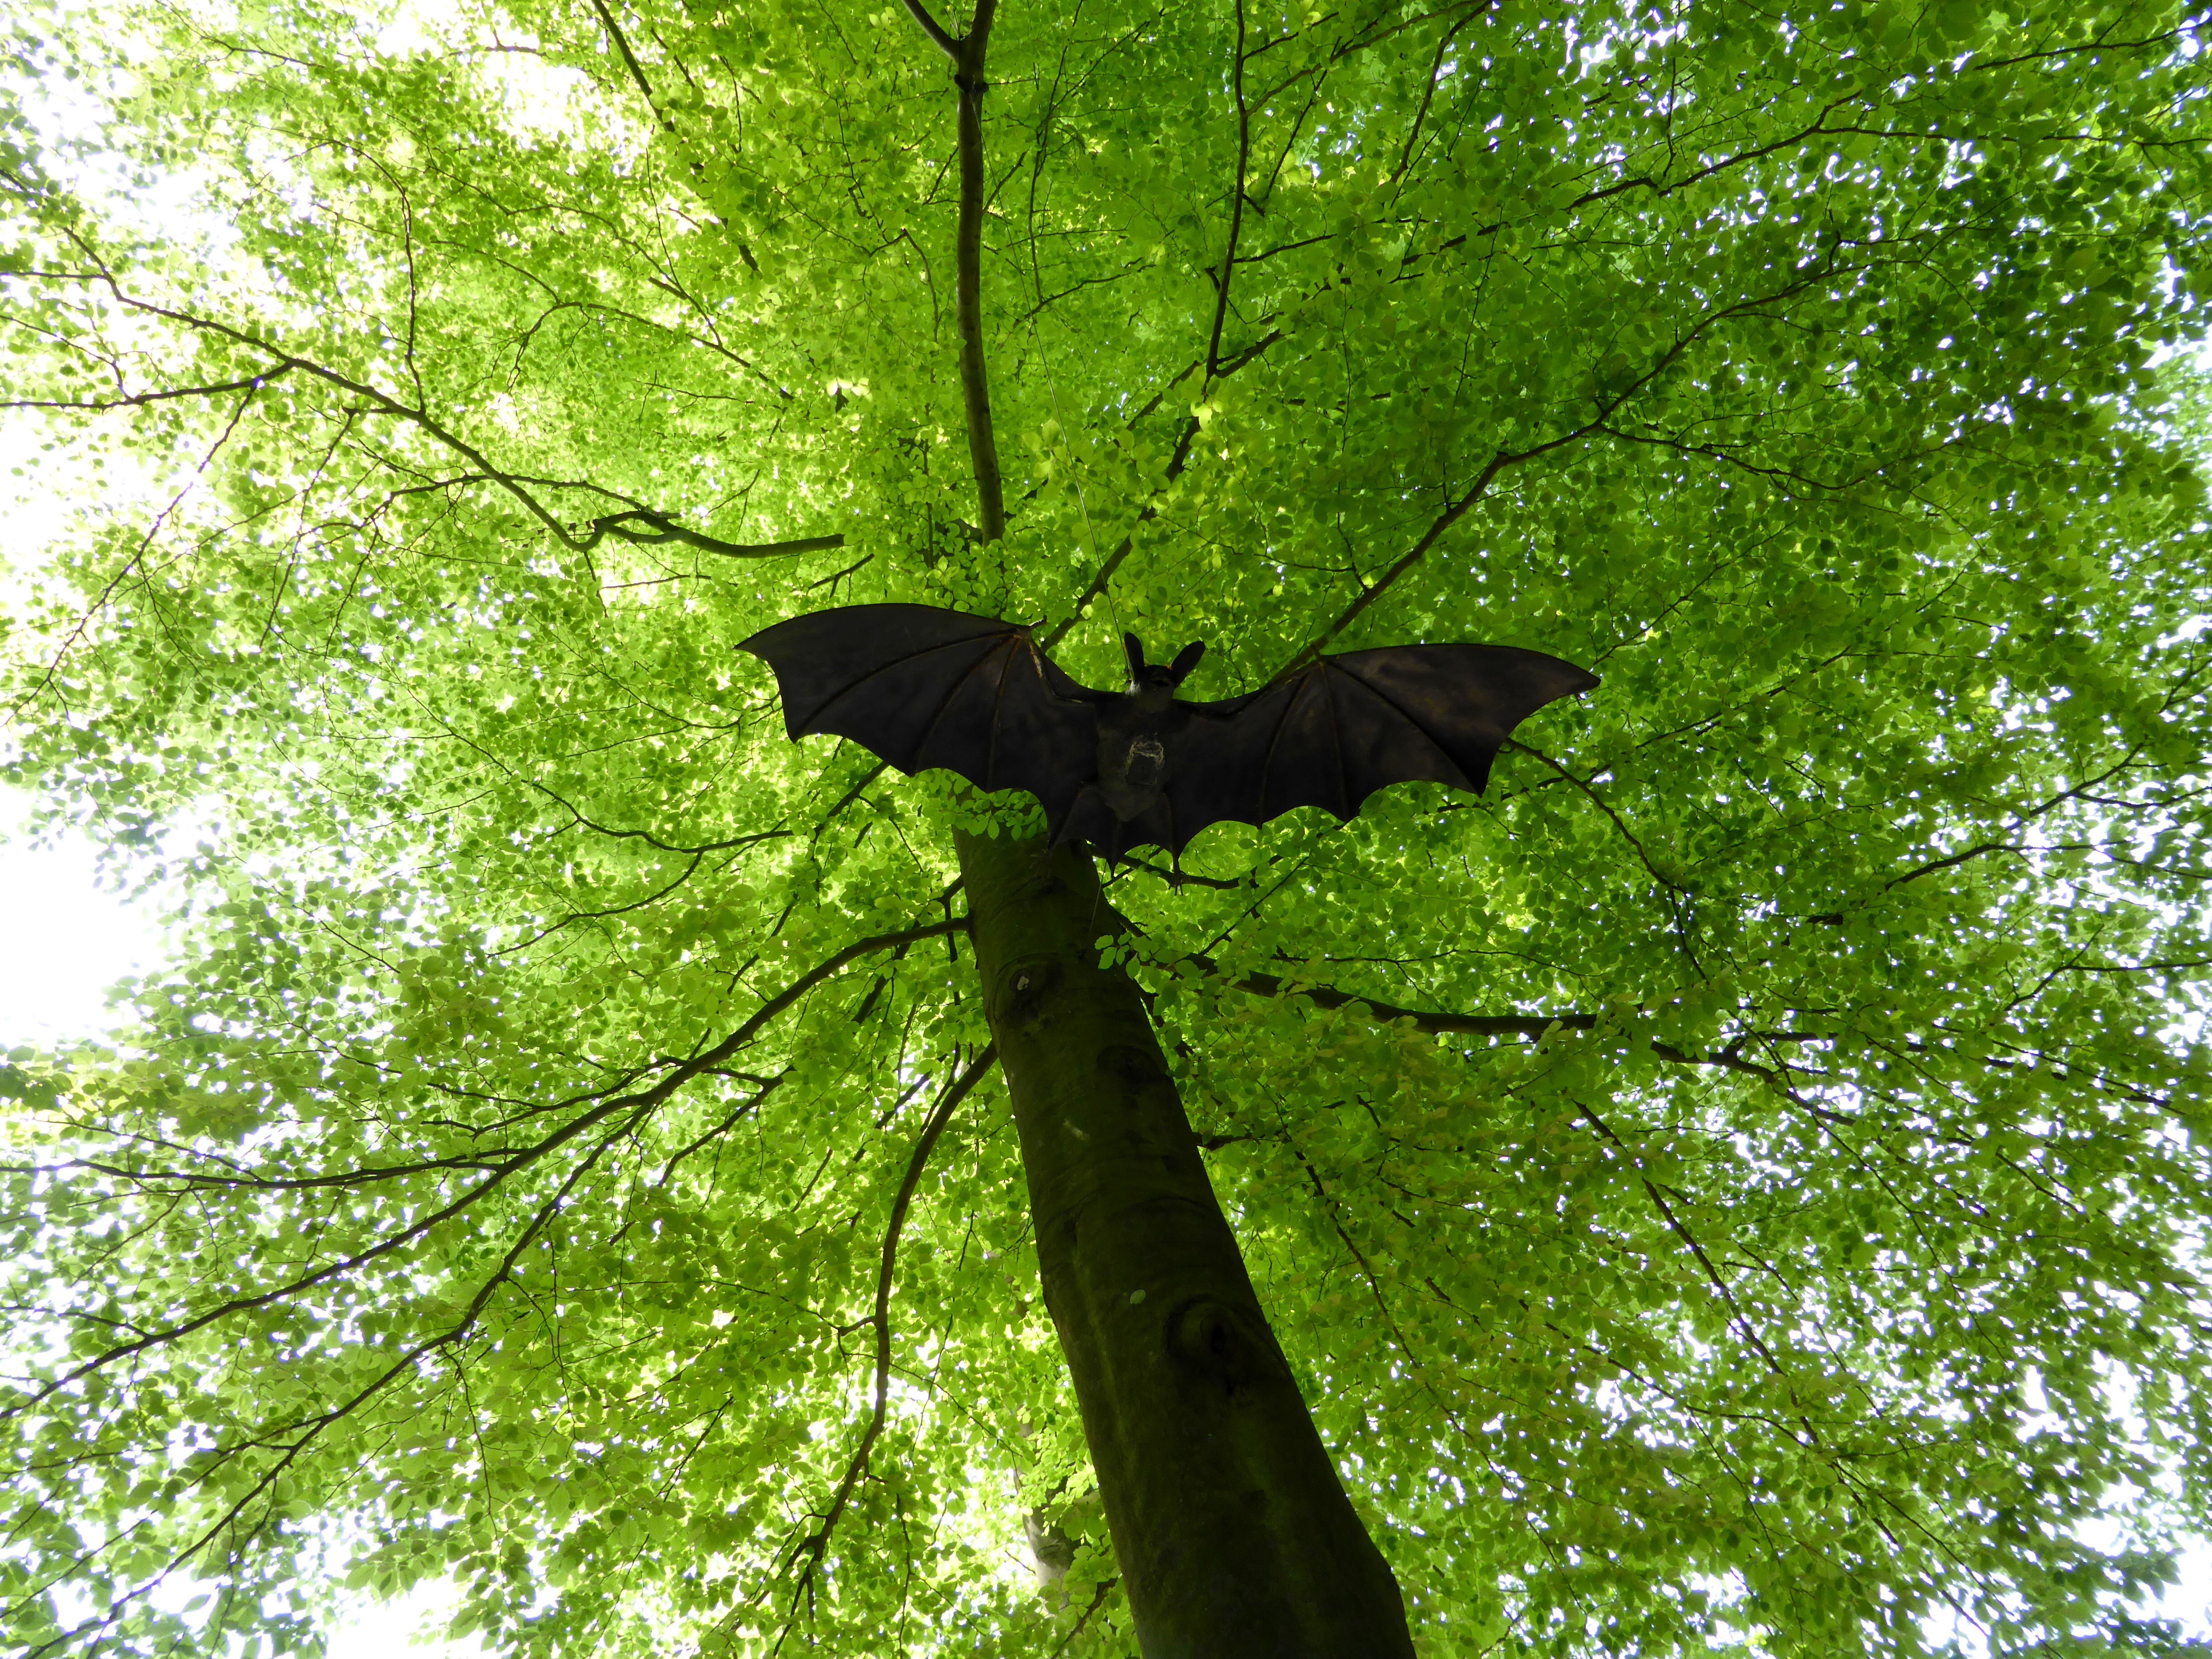
tree, nature, forest, branch, plant, sunlight, leaf, flower, trunk, spring, green, jungle, botany, deciduous tree, figure, rainforest, deciduous, woodland, bat, habitat, light green, flowering plant, natural environment, woody plant, land plant